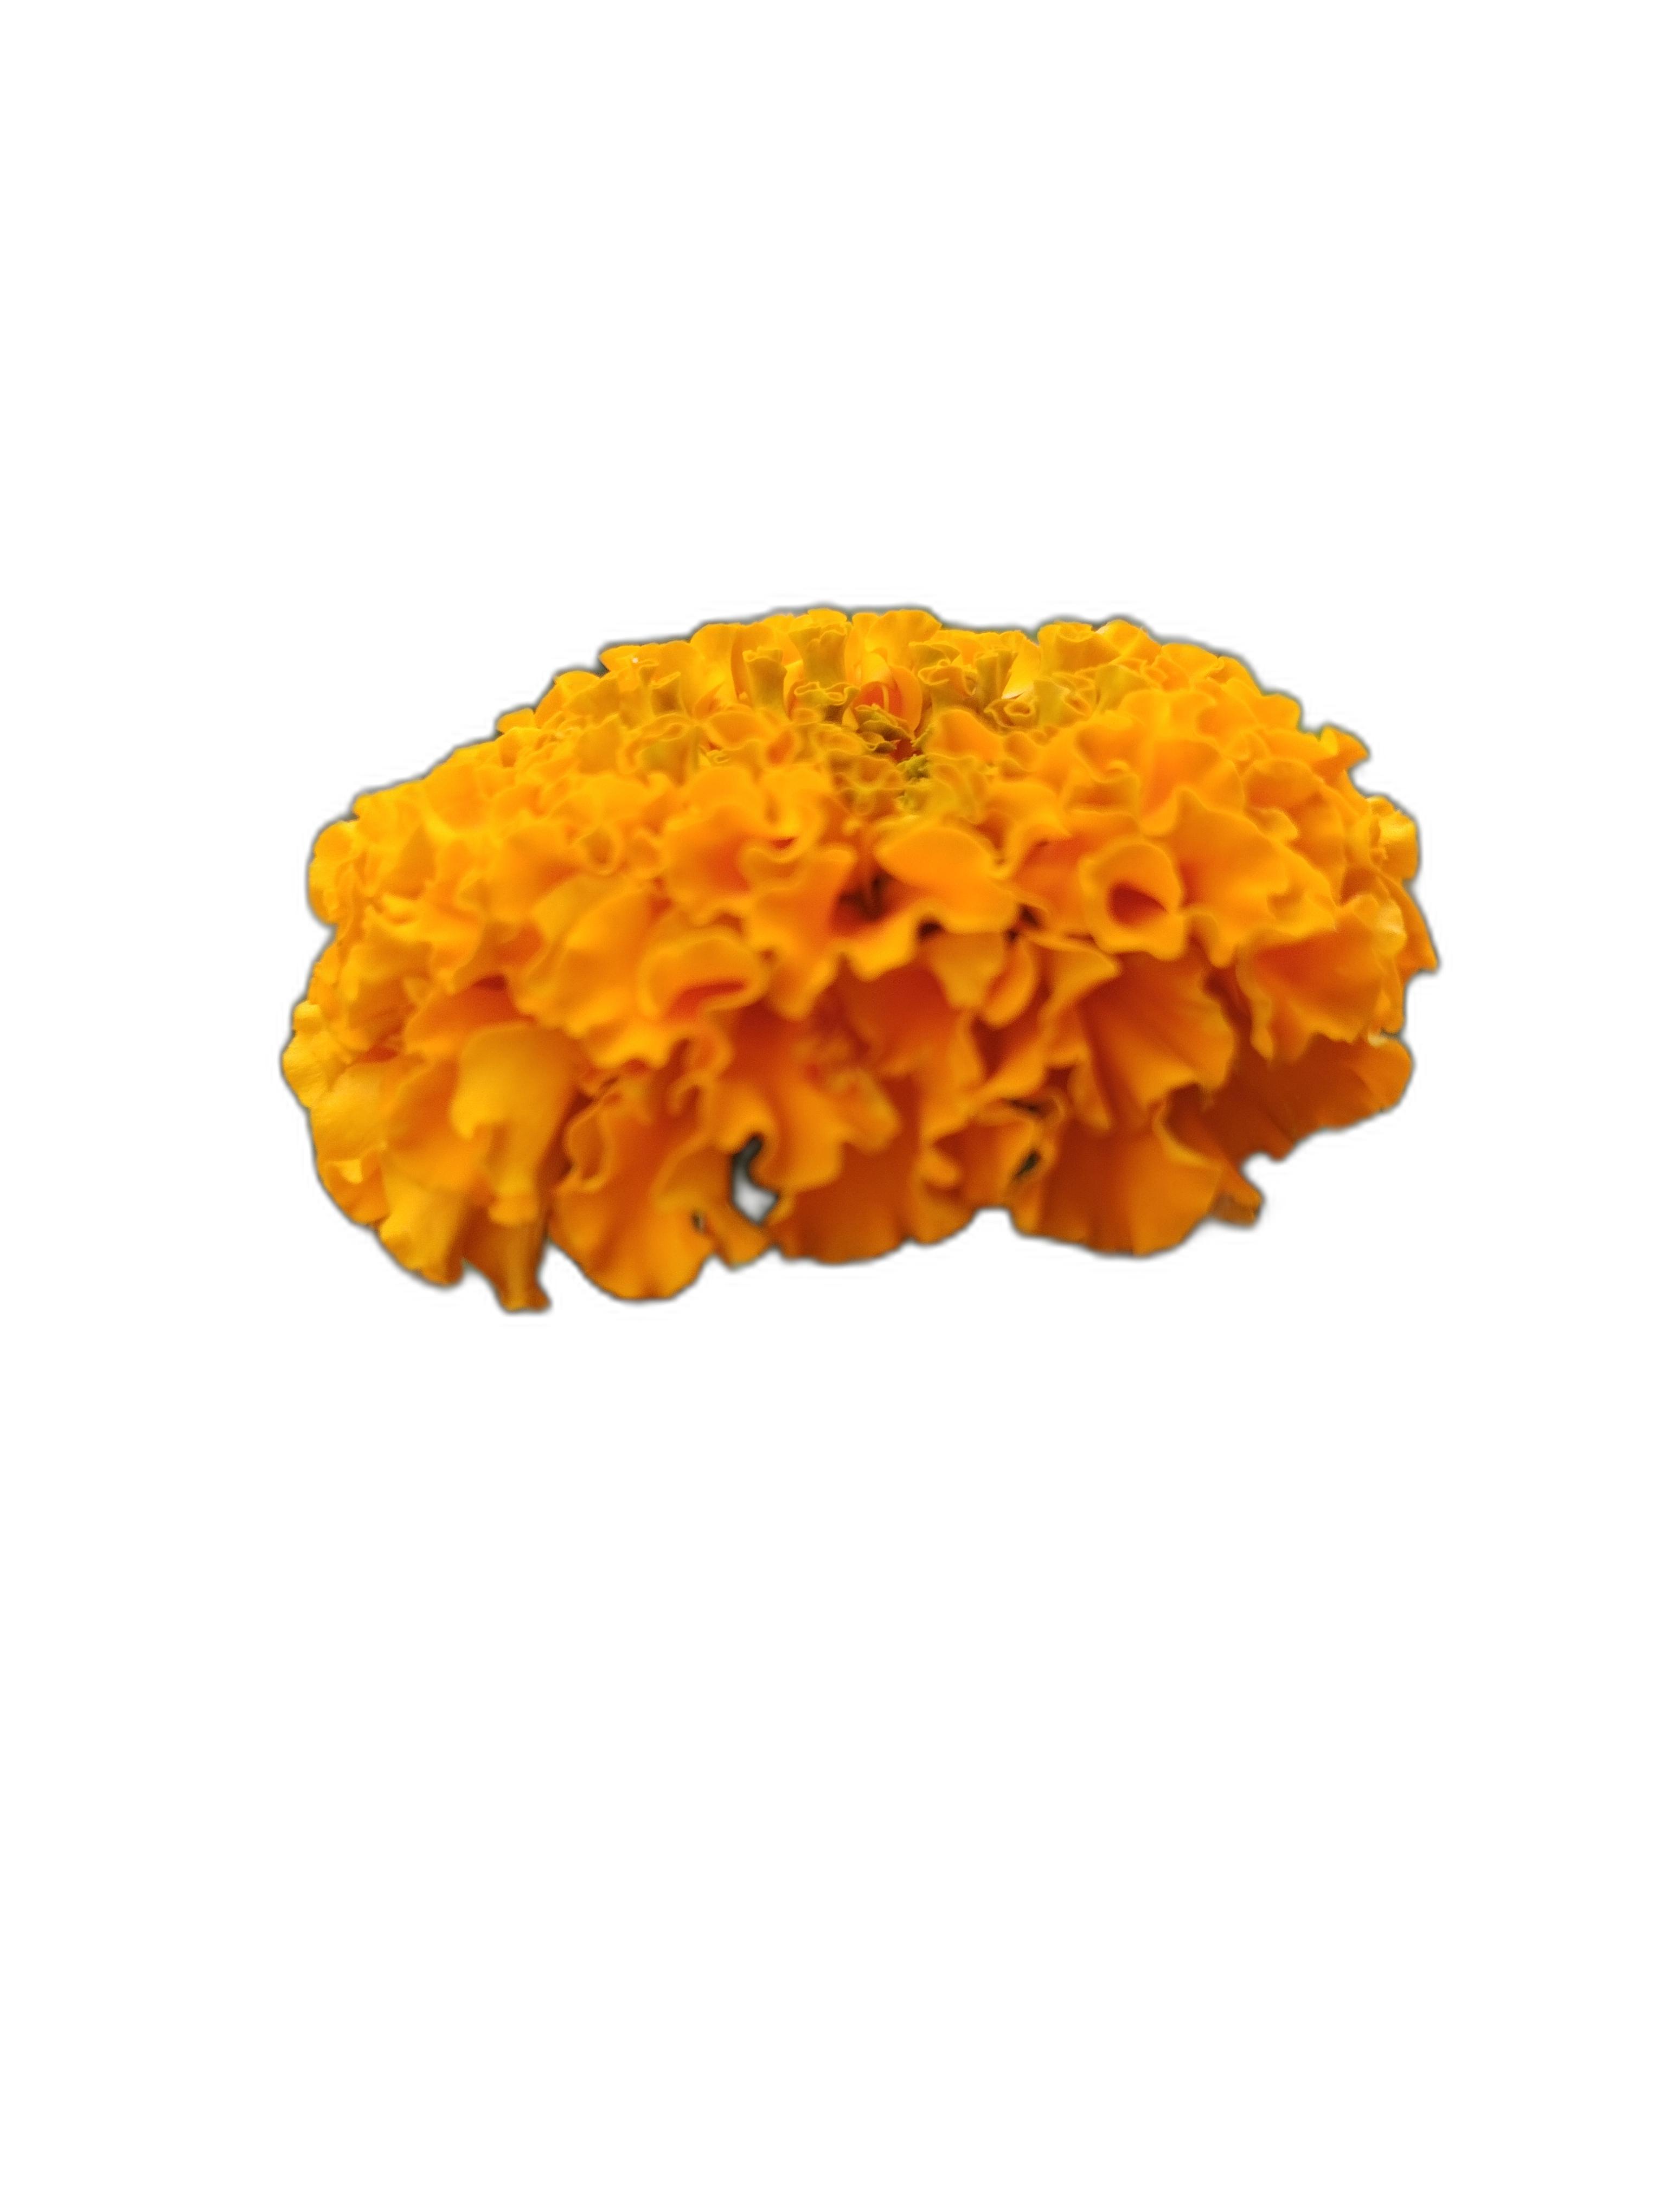
Label: Marigold